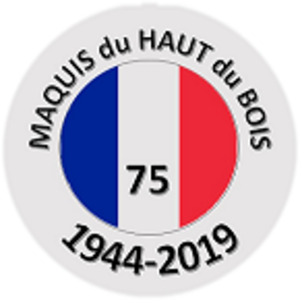
Le maquis du Haut-du-Bois ou maquis d'Éloyes, dont la formation résulte du refus du Service du travail obligatoire, s'est constitué en unité de combat au sein des Forces françaises de l'intérieur des Maquis des Vosges. À ce titre, il a payé un lourd tribut en vue de la libération du secteur de la région d'Éloyes. La distribution régulière de tracts et journaux appelant à la résistance confortaient les actions armées des maquisards.